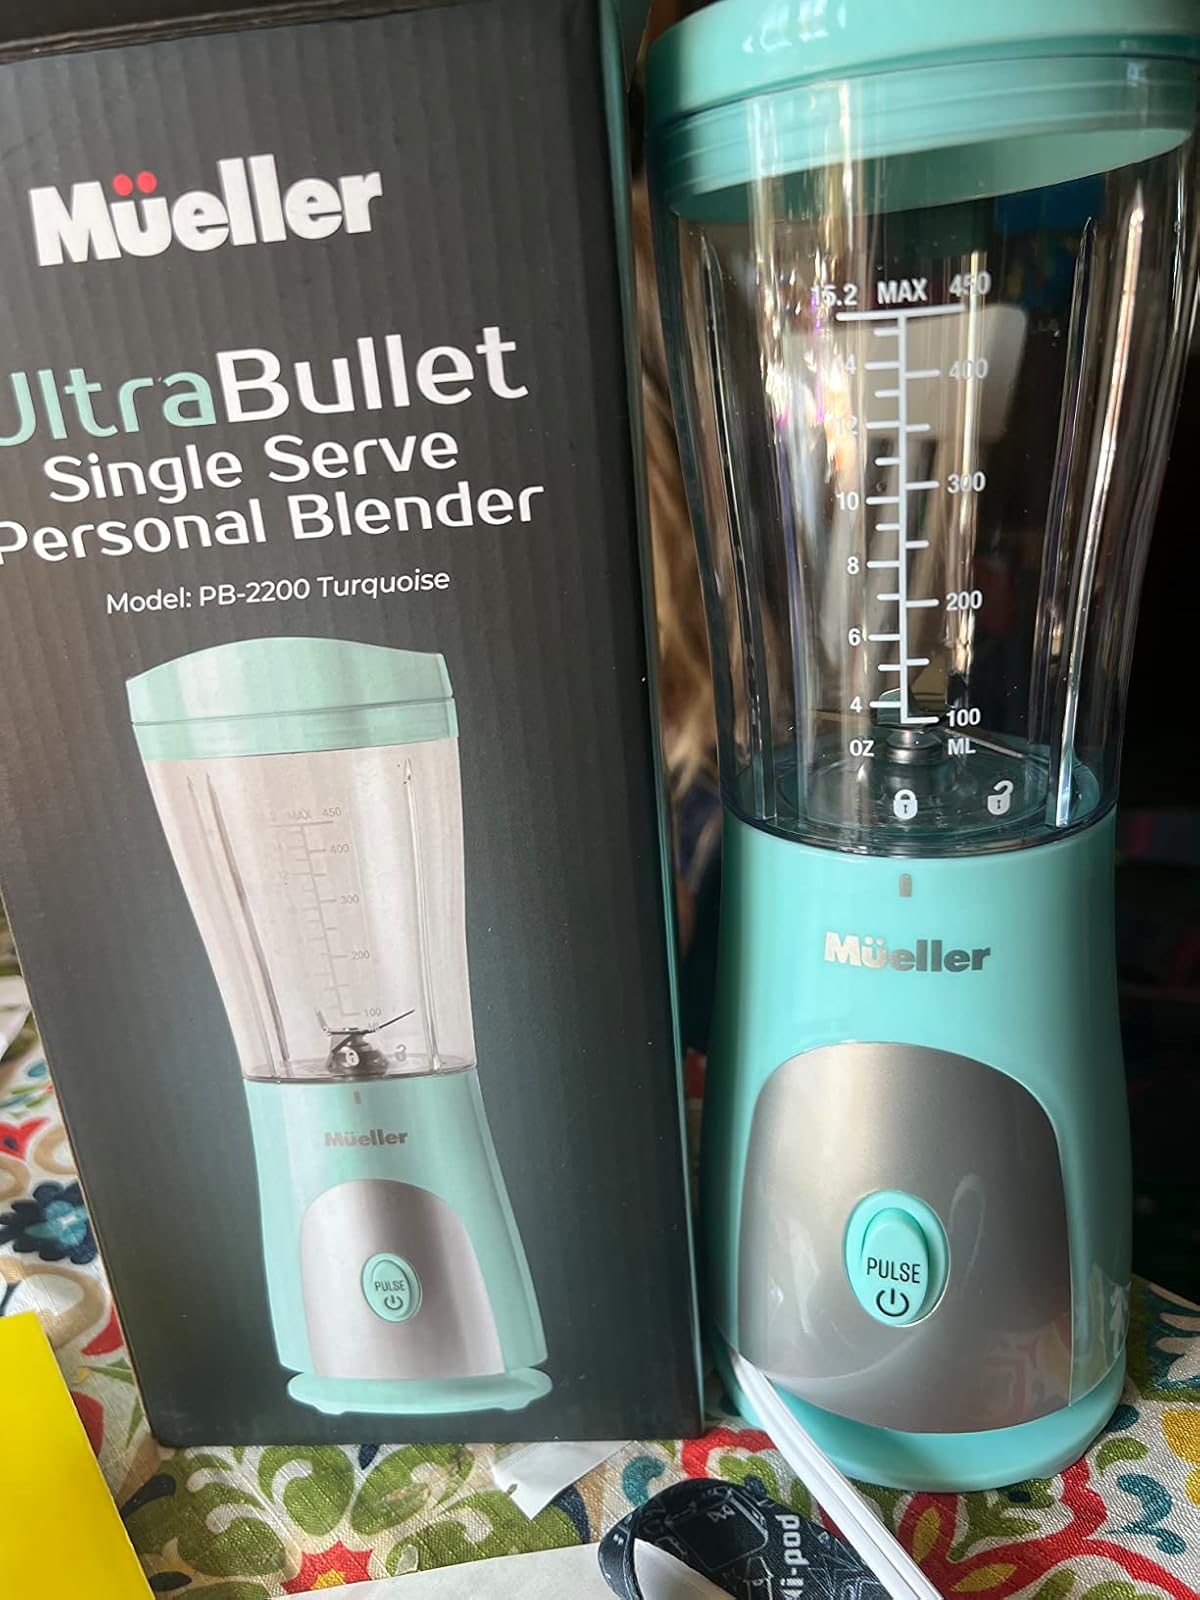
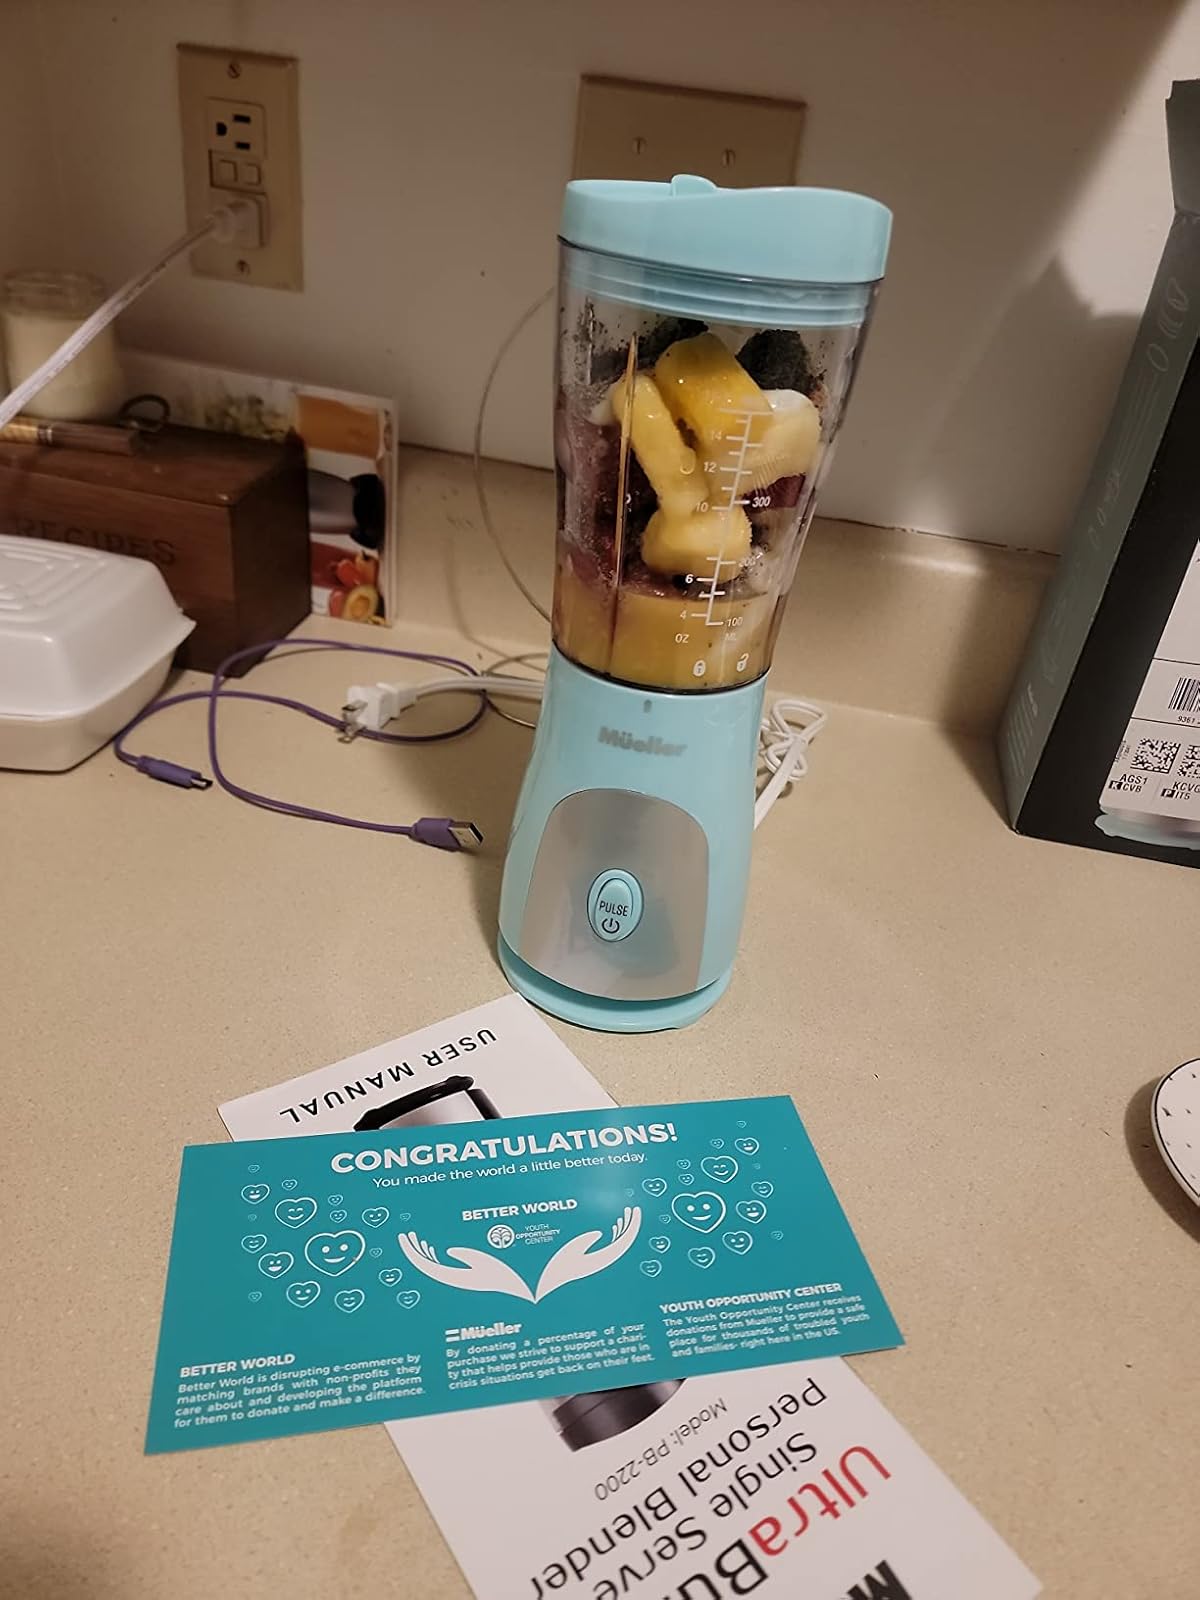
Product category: items_blender
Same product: yes